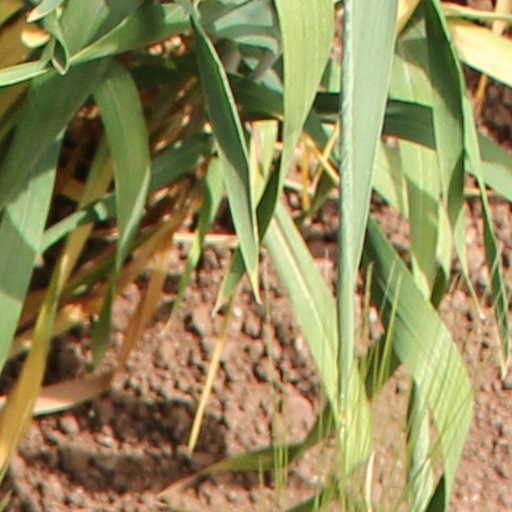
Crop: wheat